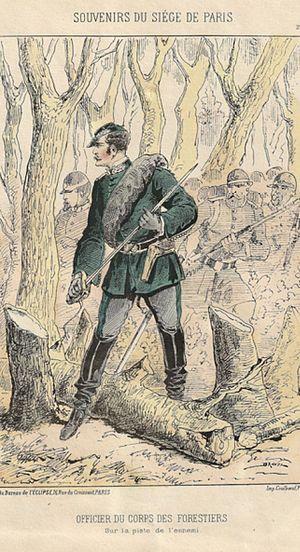
Officier du régiment forestier lors du siège de Paris, 1870-71.
Napoléon Iᵉʳ avait créé les régiments de flanqueurs-chasseurs et de flanqueurs-grenadiers pour accueillir les fils et neveux de forestiers et leur permettre à l'issue de leur service d'embrasser la carrière de forestier. Malheureusement, bien peu d'aspirants forestiers auront survécu pour intégrer l'Administration des eaux et forêts, d'autant moins que le nouveau pouvoir était peu enclin à tenir les promesses de l'Empire.
Cet article présente les faits marquants de l'histoire de l'Administration des Eaux et Forêts chargée des forêts, de la chasse, de la pêche en eau douce, mais aussi dès 1861 de la première réserve ou dès 1913 du premier parc en France.